Capture of Damascus (1918)

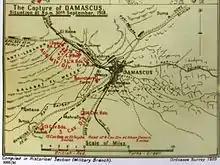
Falls Sketch Map 39 detail Capture of Damascus

Australian aircraft had reconnoitred Damascus for the first time on 27 September when they saw the railway station filled with hundreds of carriages and engines. Retreating columns and transport were also seen on the roads from Deraa and north from Jisr Benat Yakub. During the afternoon of 28 September, Damascus aerodrome was bombed and burnt and the following morning Damascus was being evacuated. All during 30 September long columns of retreating Ottoman and German soldiers had passed through Damascus.